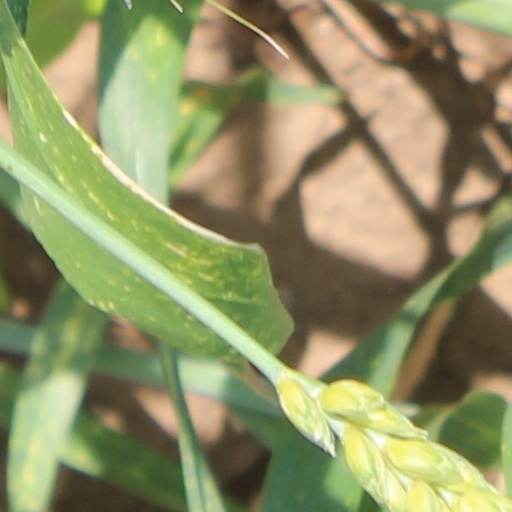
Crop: wheat